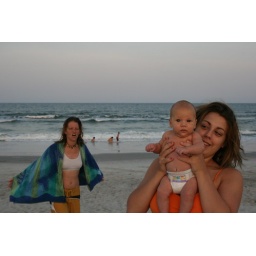
Kivajo, Mellissa, Benji and 3 littles in the back ground saying goodbye to the beach for the day...